Gustavo Chacín

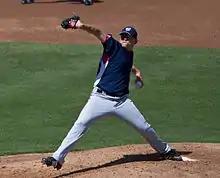
Chacín as a non-roster invitee of the Washington Nationals in spring training.

Chacín signed a minor league contract with the Washington Nationals on December 23, 2008, but was released by that club at the conclusion of spring training. Only a few days later, Chacín signed a minor league contract with the Philadelphia Phillies organization He split the 2009 season between the Lehigh Valley IronPigs, the Phillies' Triple–A affiliate, and the Double–A Reading Fightin Phils, compiling a cumulative 9–4 record and 3.20 ERA with 62 strikeouts across innings pitched.